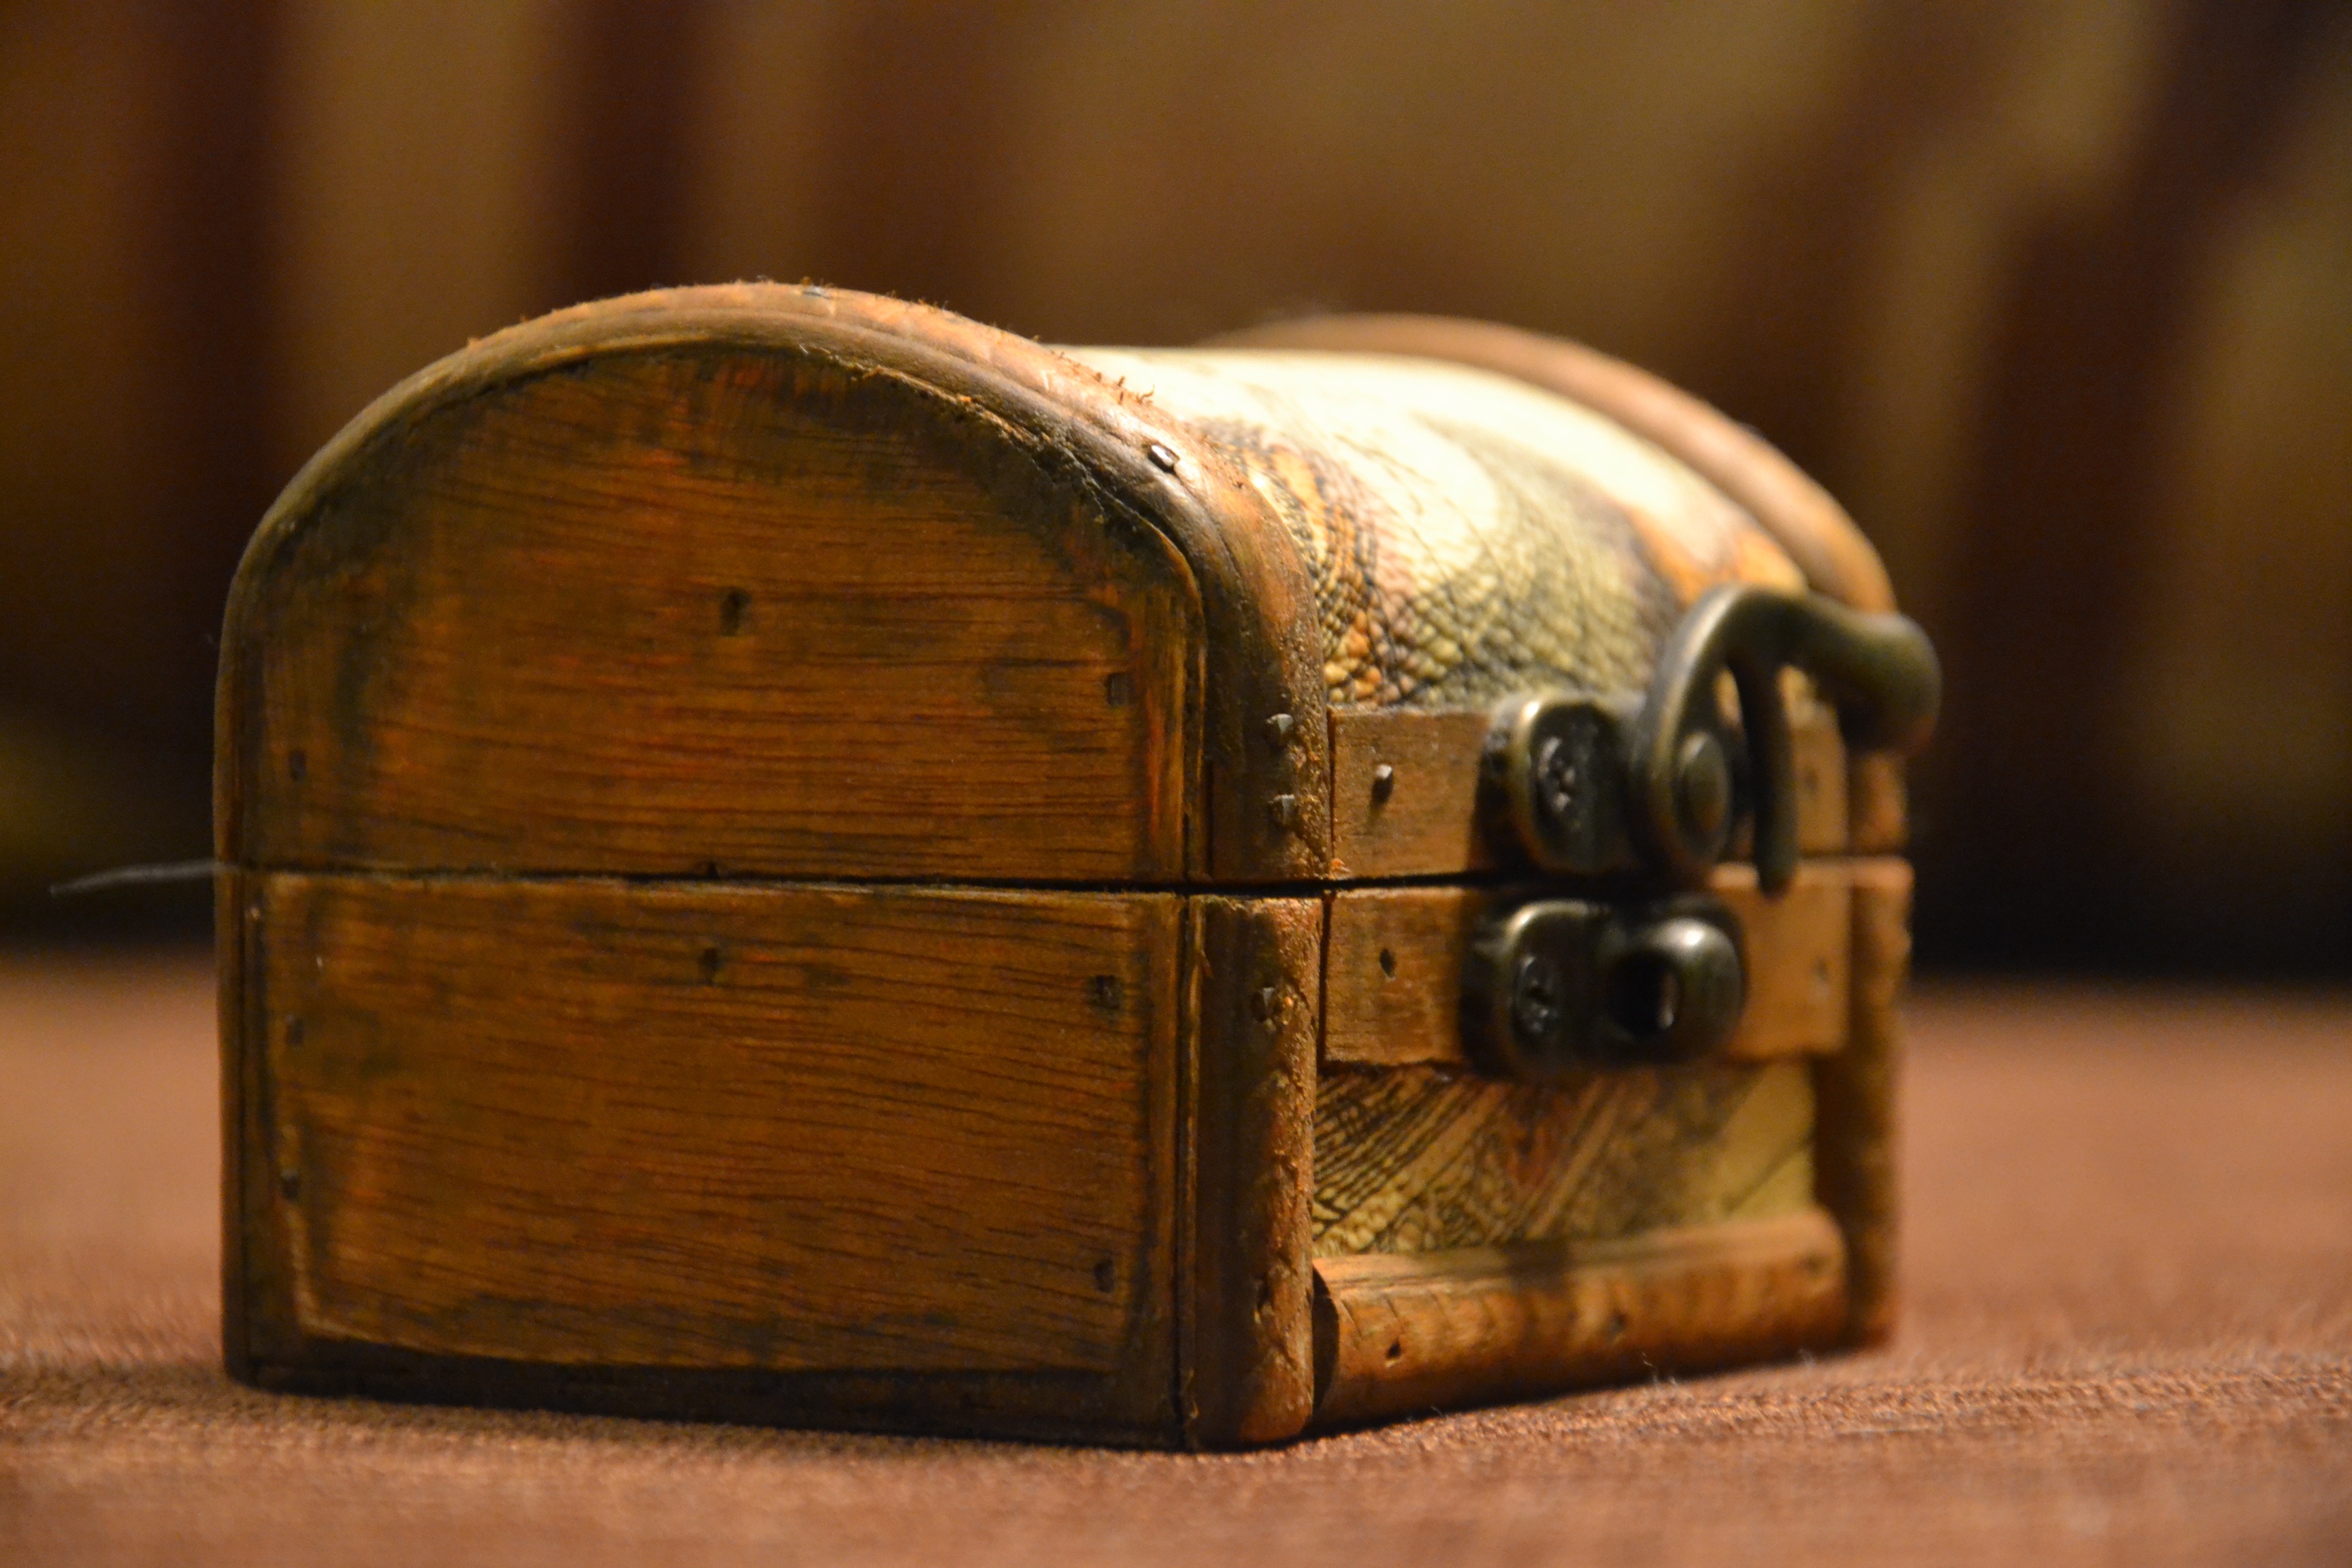
wood, antique, bottle, box, furniture, art, carving, packaging, coffer, man made object